Culture of Melbourne

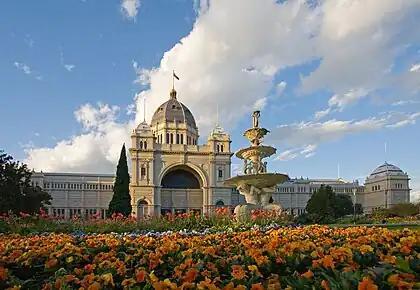
The Royal Exhibition Building from the main avenue of the Carlton Gardens

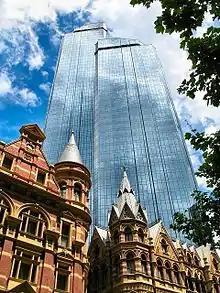
Victorian architecture dwarfed by the Rialto Towers

Melbourne's buildings and structures feature a wide variety of architectural designs, and the city is home to the Royal Exhibition Building, the first Australian building to be listed on the World Heritage Register.